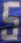
Number: 5